Coronariae

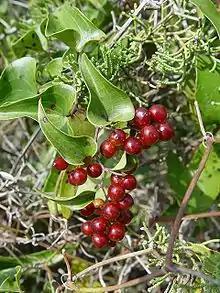
Leaves and berries of Smilax aspera

However Bentham (1877) restored the term as one of four alliances making up the monocotyledons, with